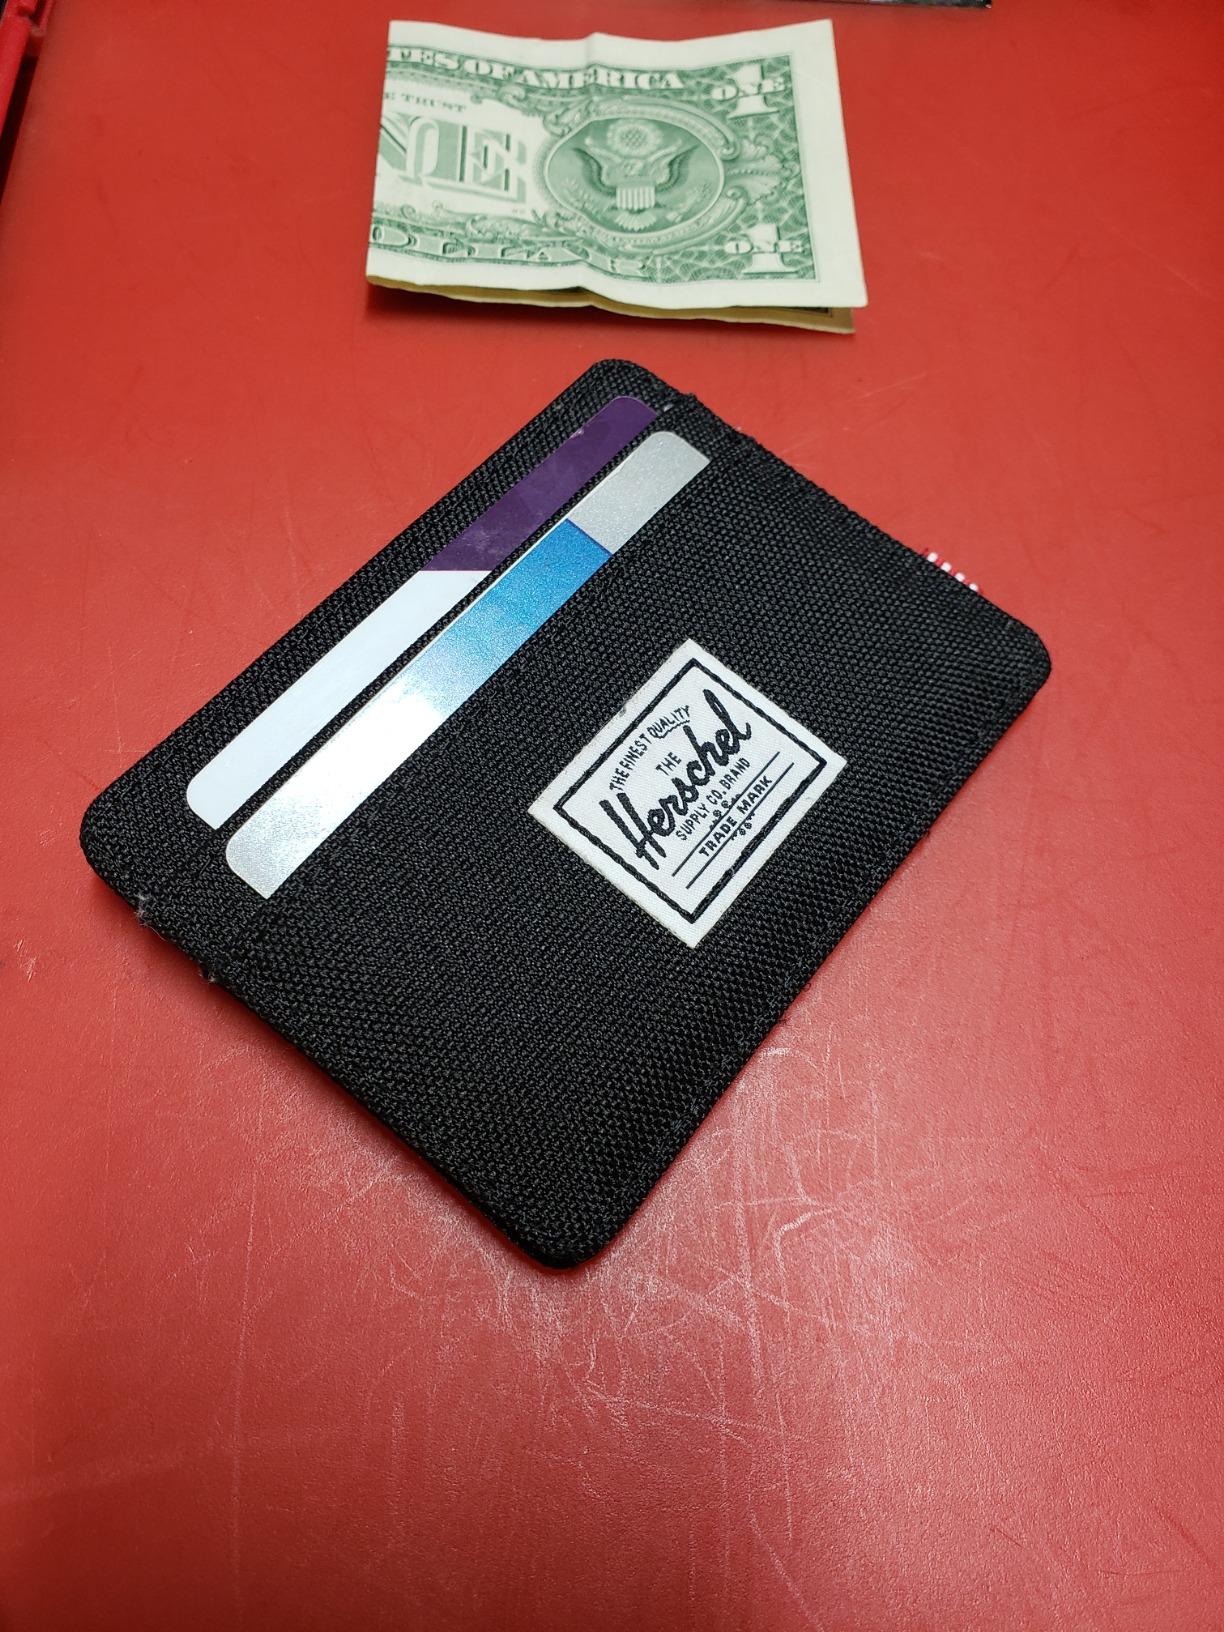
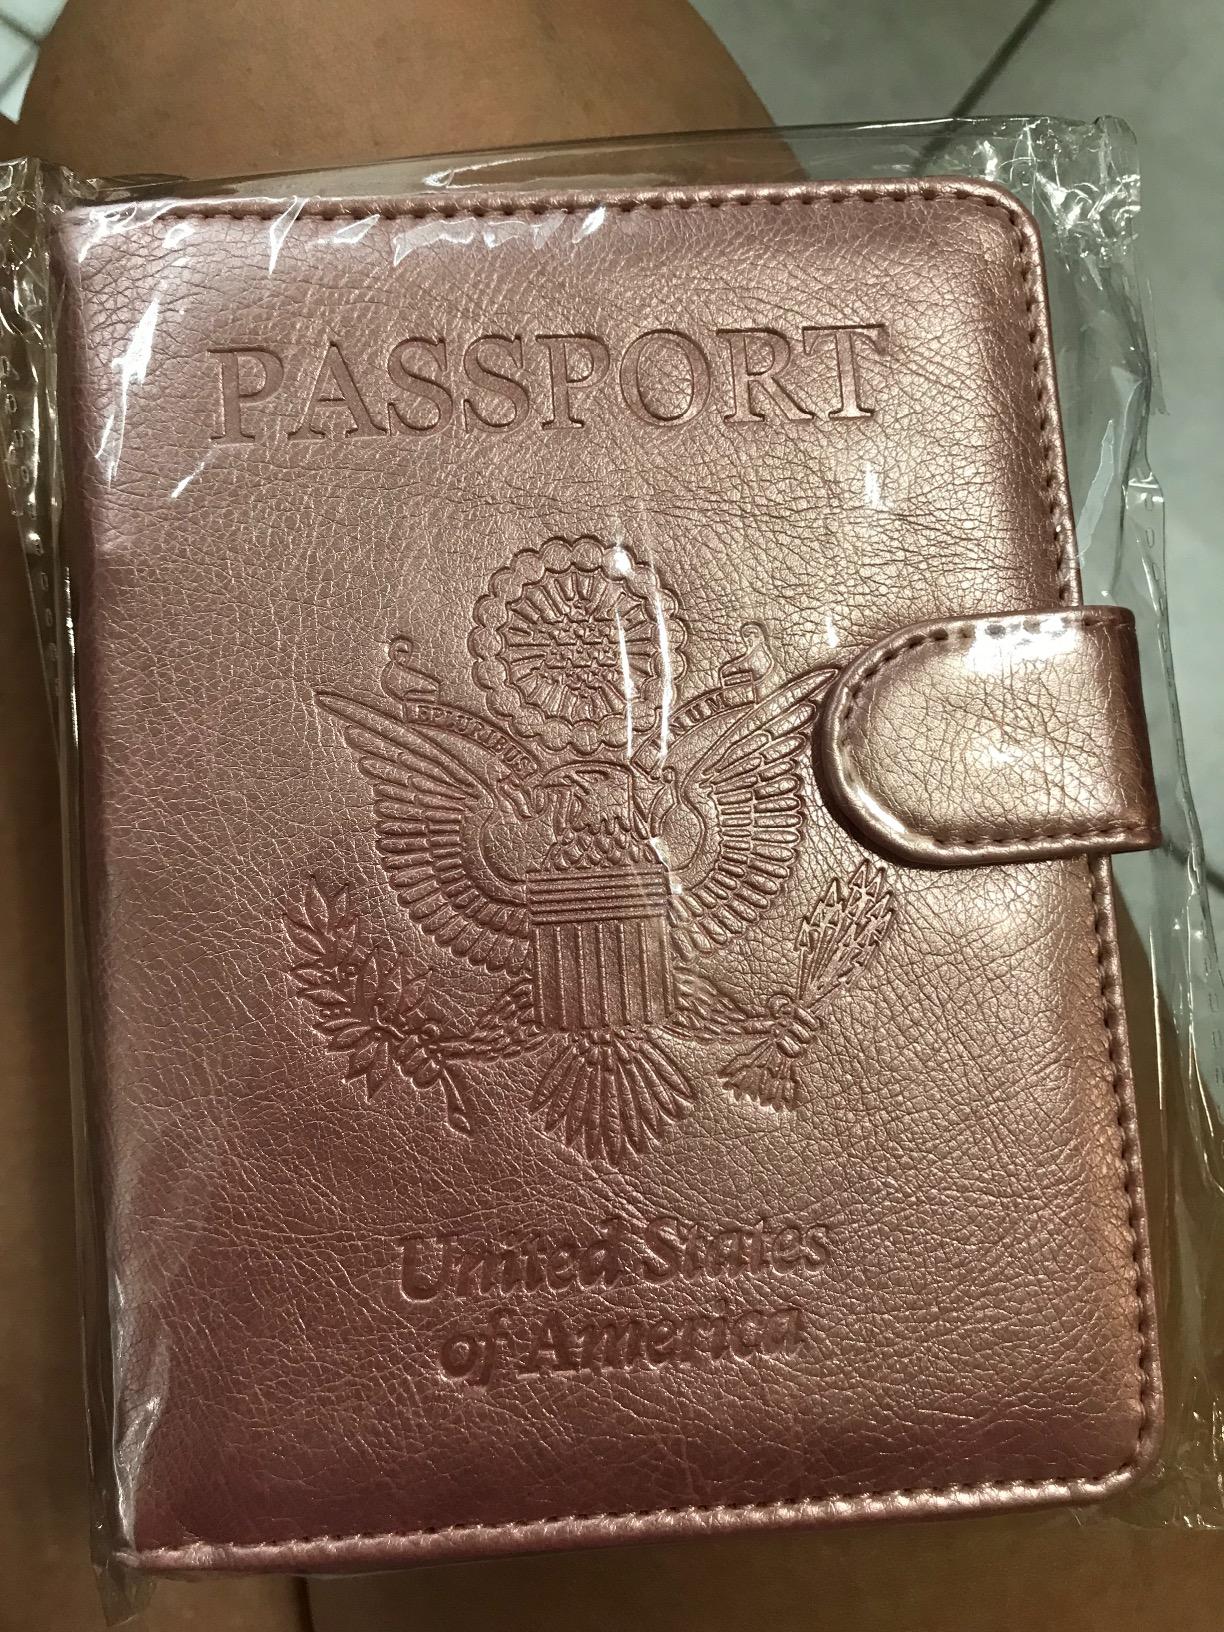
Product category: accessories_wallet
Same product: no